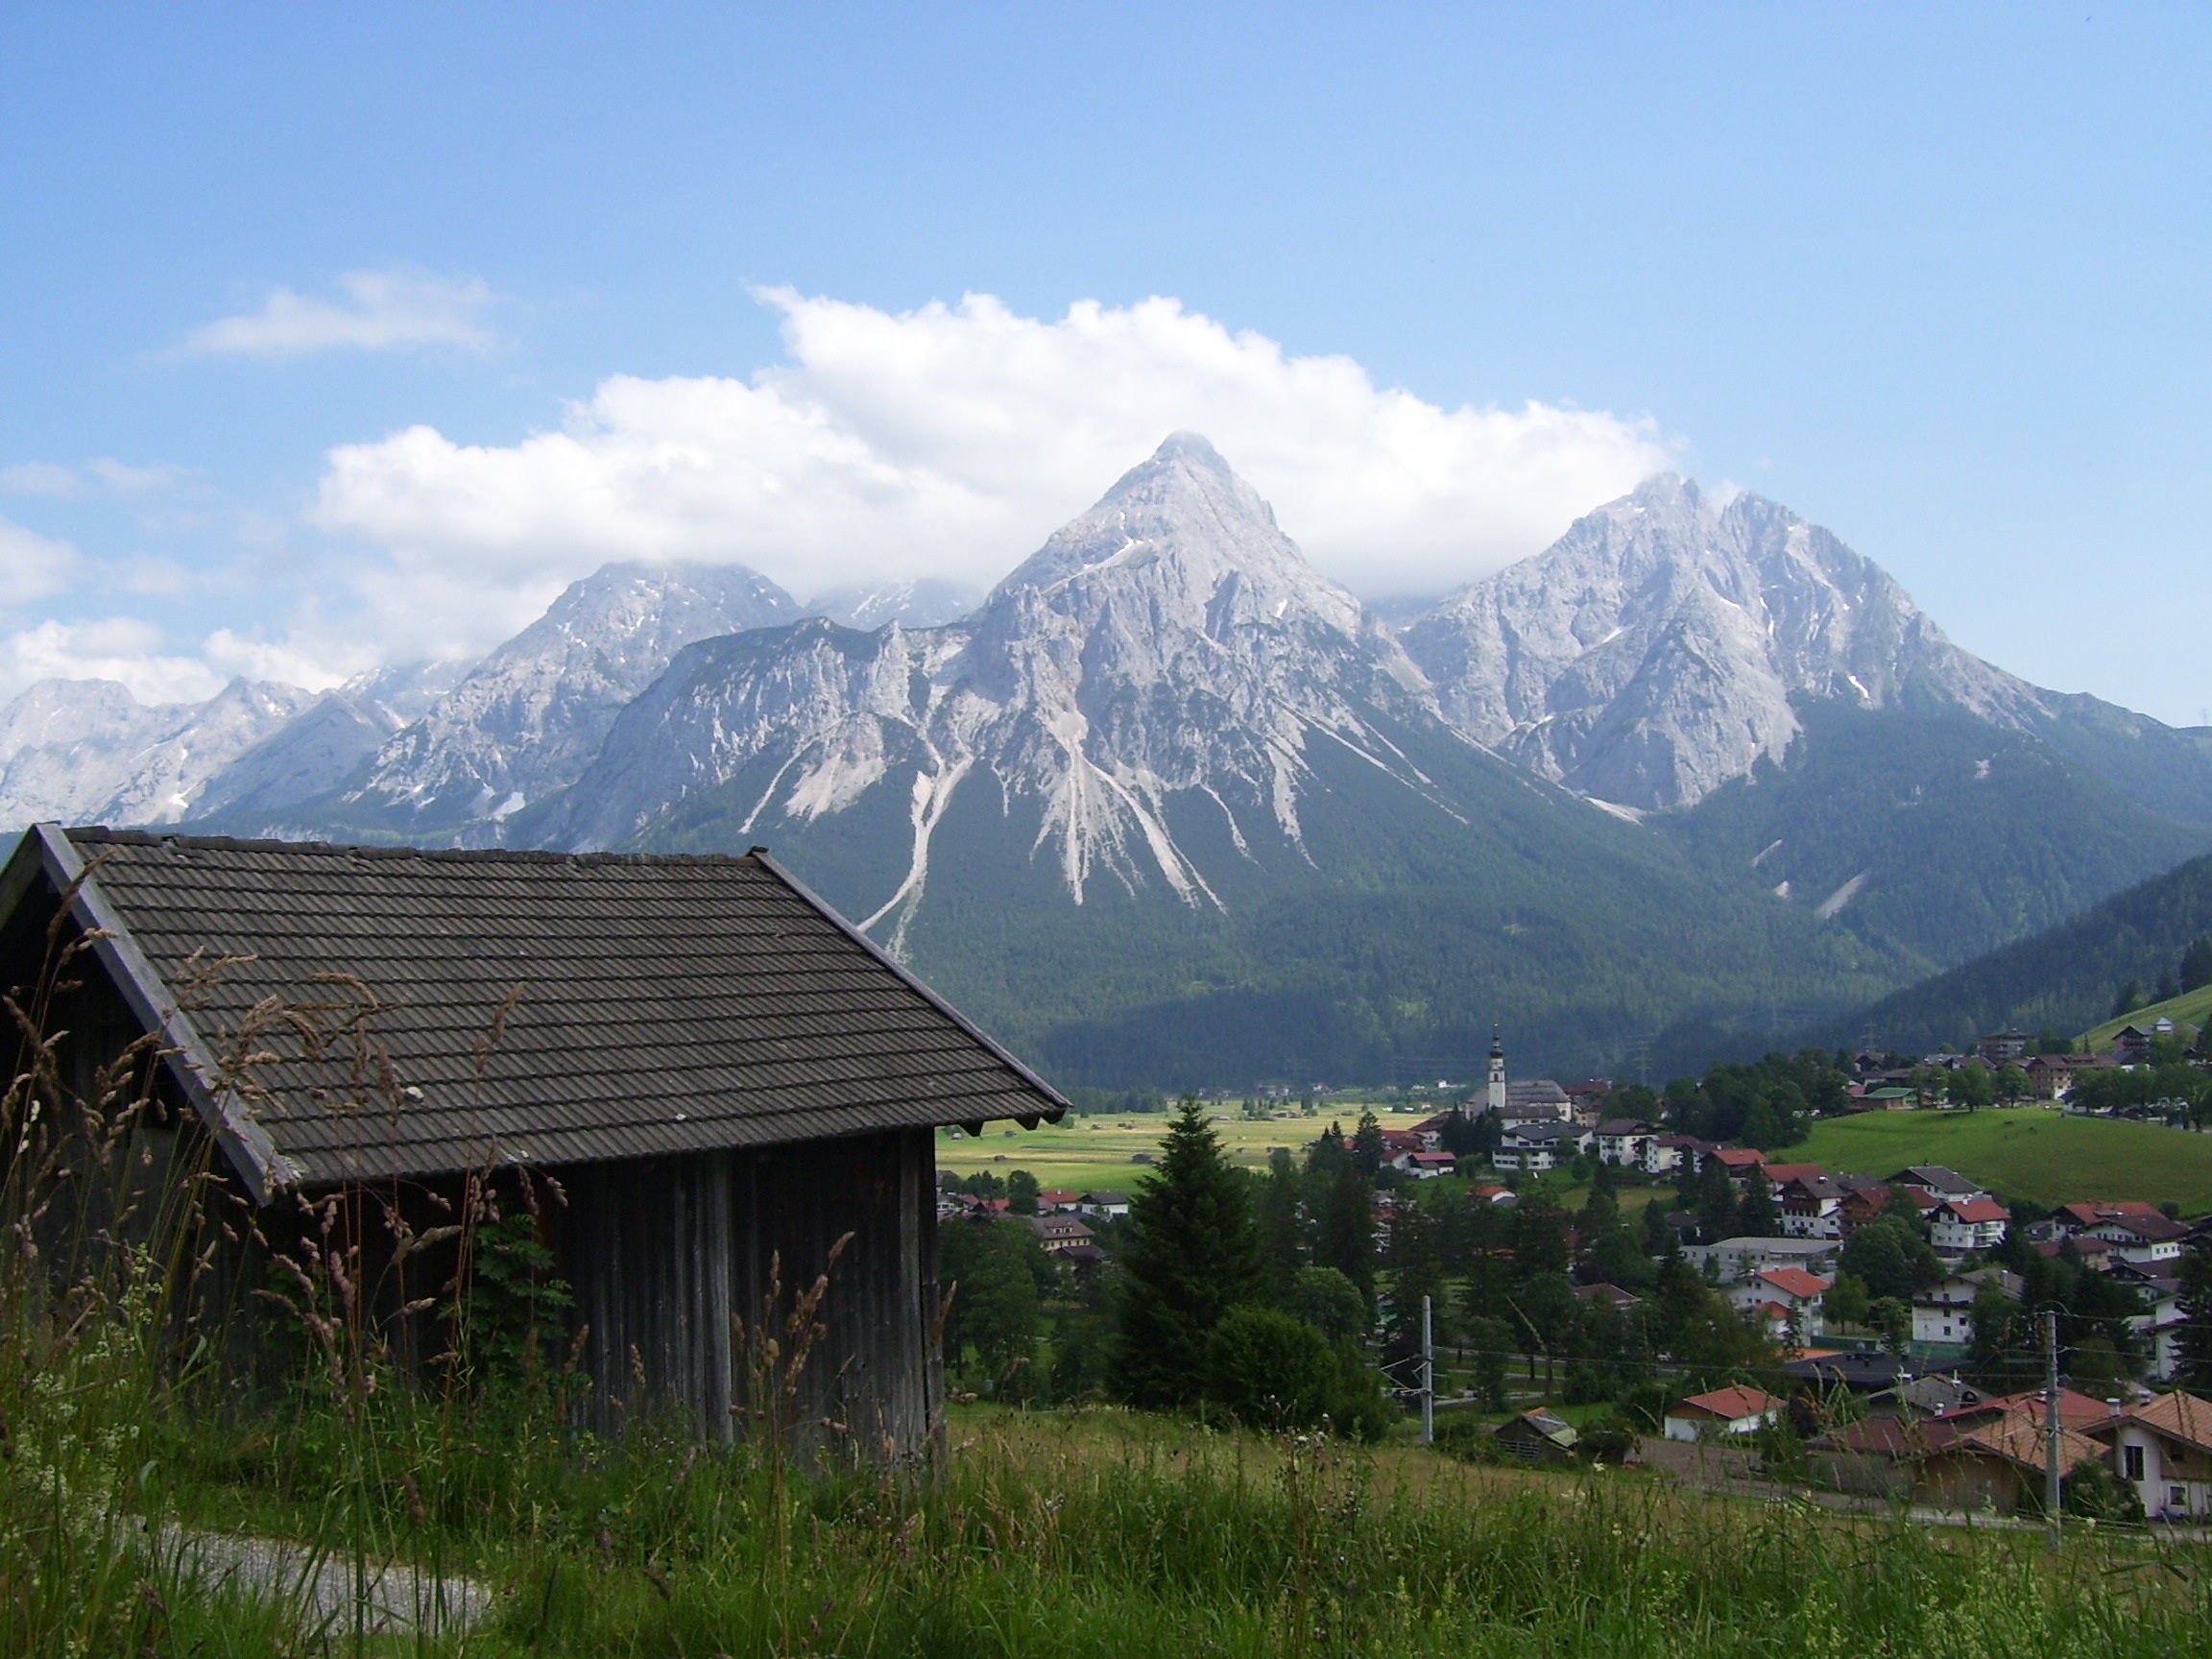
landscape, mountain, hill, mountain range, hut, village, highland, ridge, mountains, alps, plateau, wetterstein, fell, rural area, landform, mountain pass, the alps, geographical feature, mountainous landforms, sonnespitze